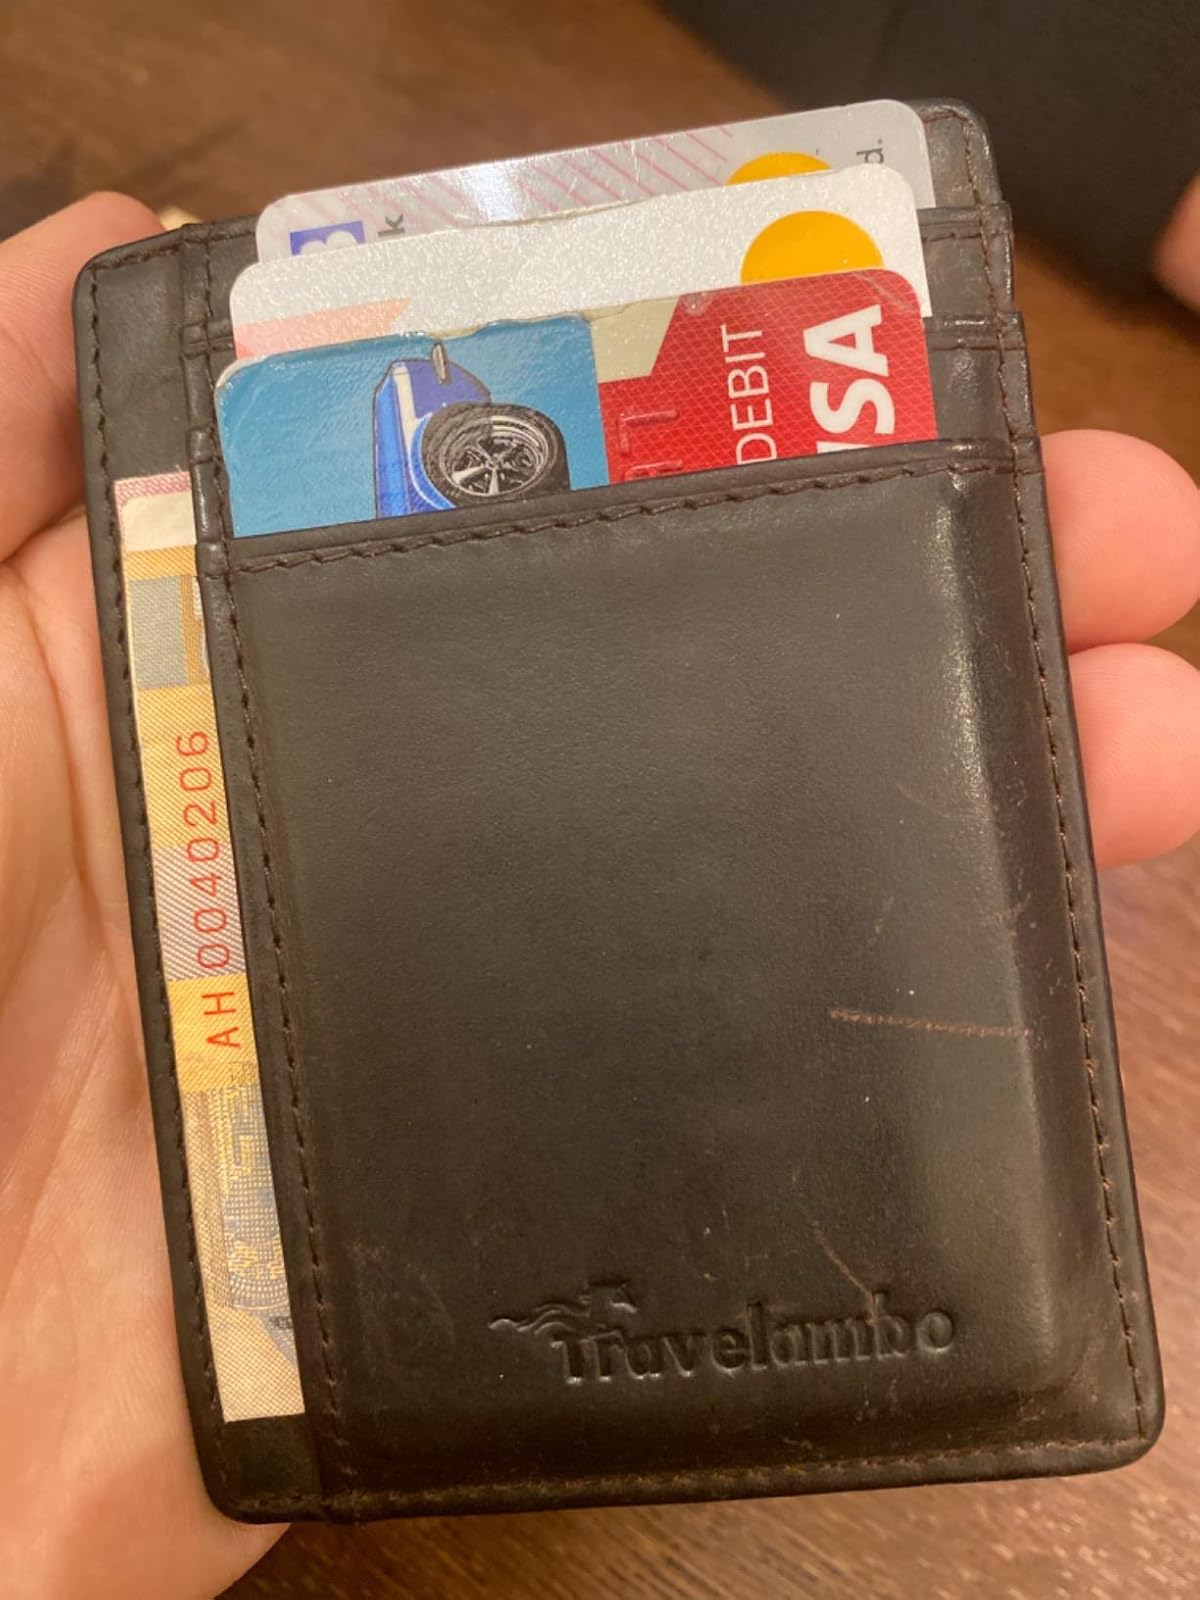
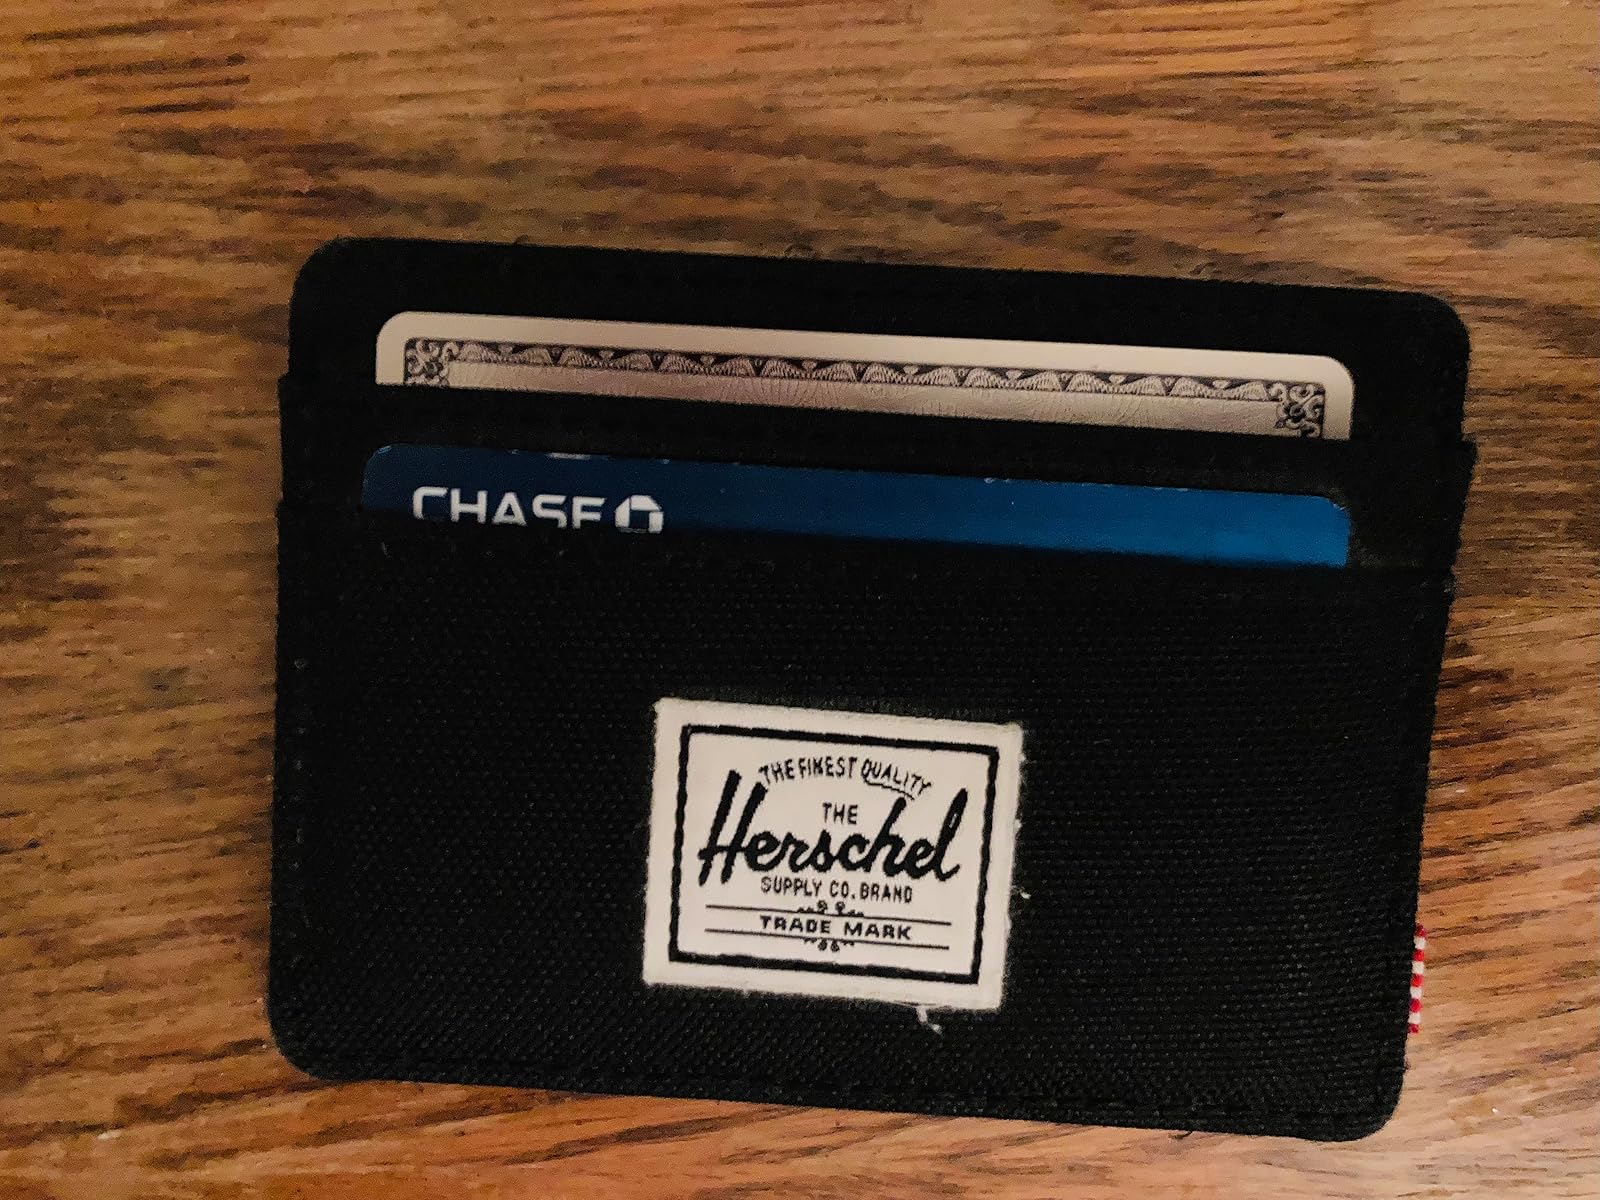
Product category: accessories_wallet
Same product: no